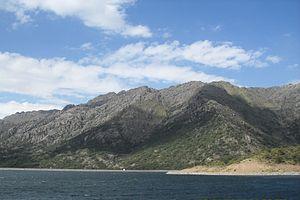
La province de San Luis est une subdivision de l'Argentine située au centre-ouest du pays. Sa capitale est la ville de San Luis.